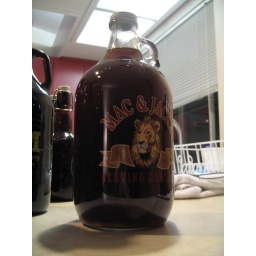
Bottled in a clear glass growler (you can see the color of the beer)